ARB (martial art)

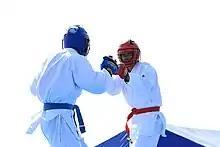
Competitions in army hand-to-hand combat at the international competition «Excellent students of military intelligence». September 3, 2020

ARB's origin as a military-applied martial art dates back to 1979 when the city of Kaunas (the settlement Gaižiūnai, military unit no. 42235) held the first championship for Airborne troops on the sports base of the 7th Guards Airborne Division. Since then, the Airborne troops' ARB championships have been held annually. ARB was created by experts and enthusiasts of physical preparation and was played as a sport of the Soviet Army. It was also successfully introduced into the Soviet army to train soldiers.